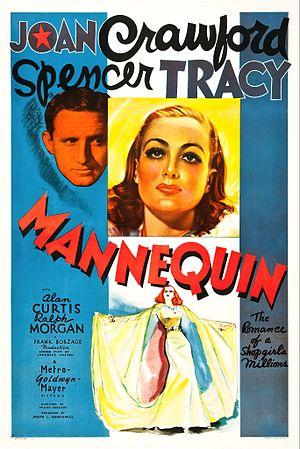
Mannequin est un film américain réalisé par Frank Borzage, sorti en 1937.